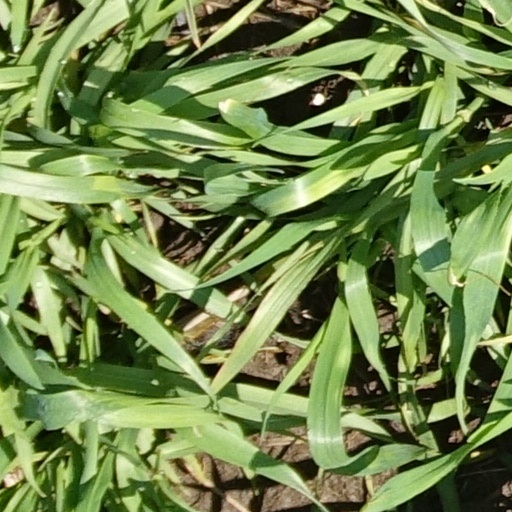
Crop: wheat